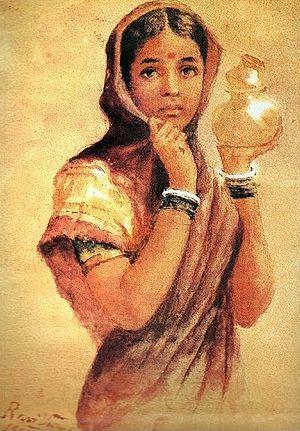
Ravi Varmâ est un peintre indien qui a obtenu une certaine notoriété en particulier en illustrant des scènes des épopées du Mahâbhârata et du Rāmāyana.